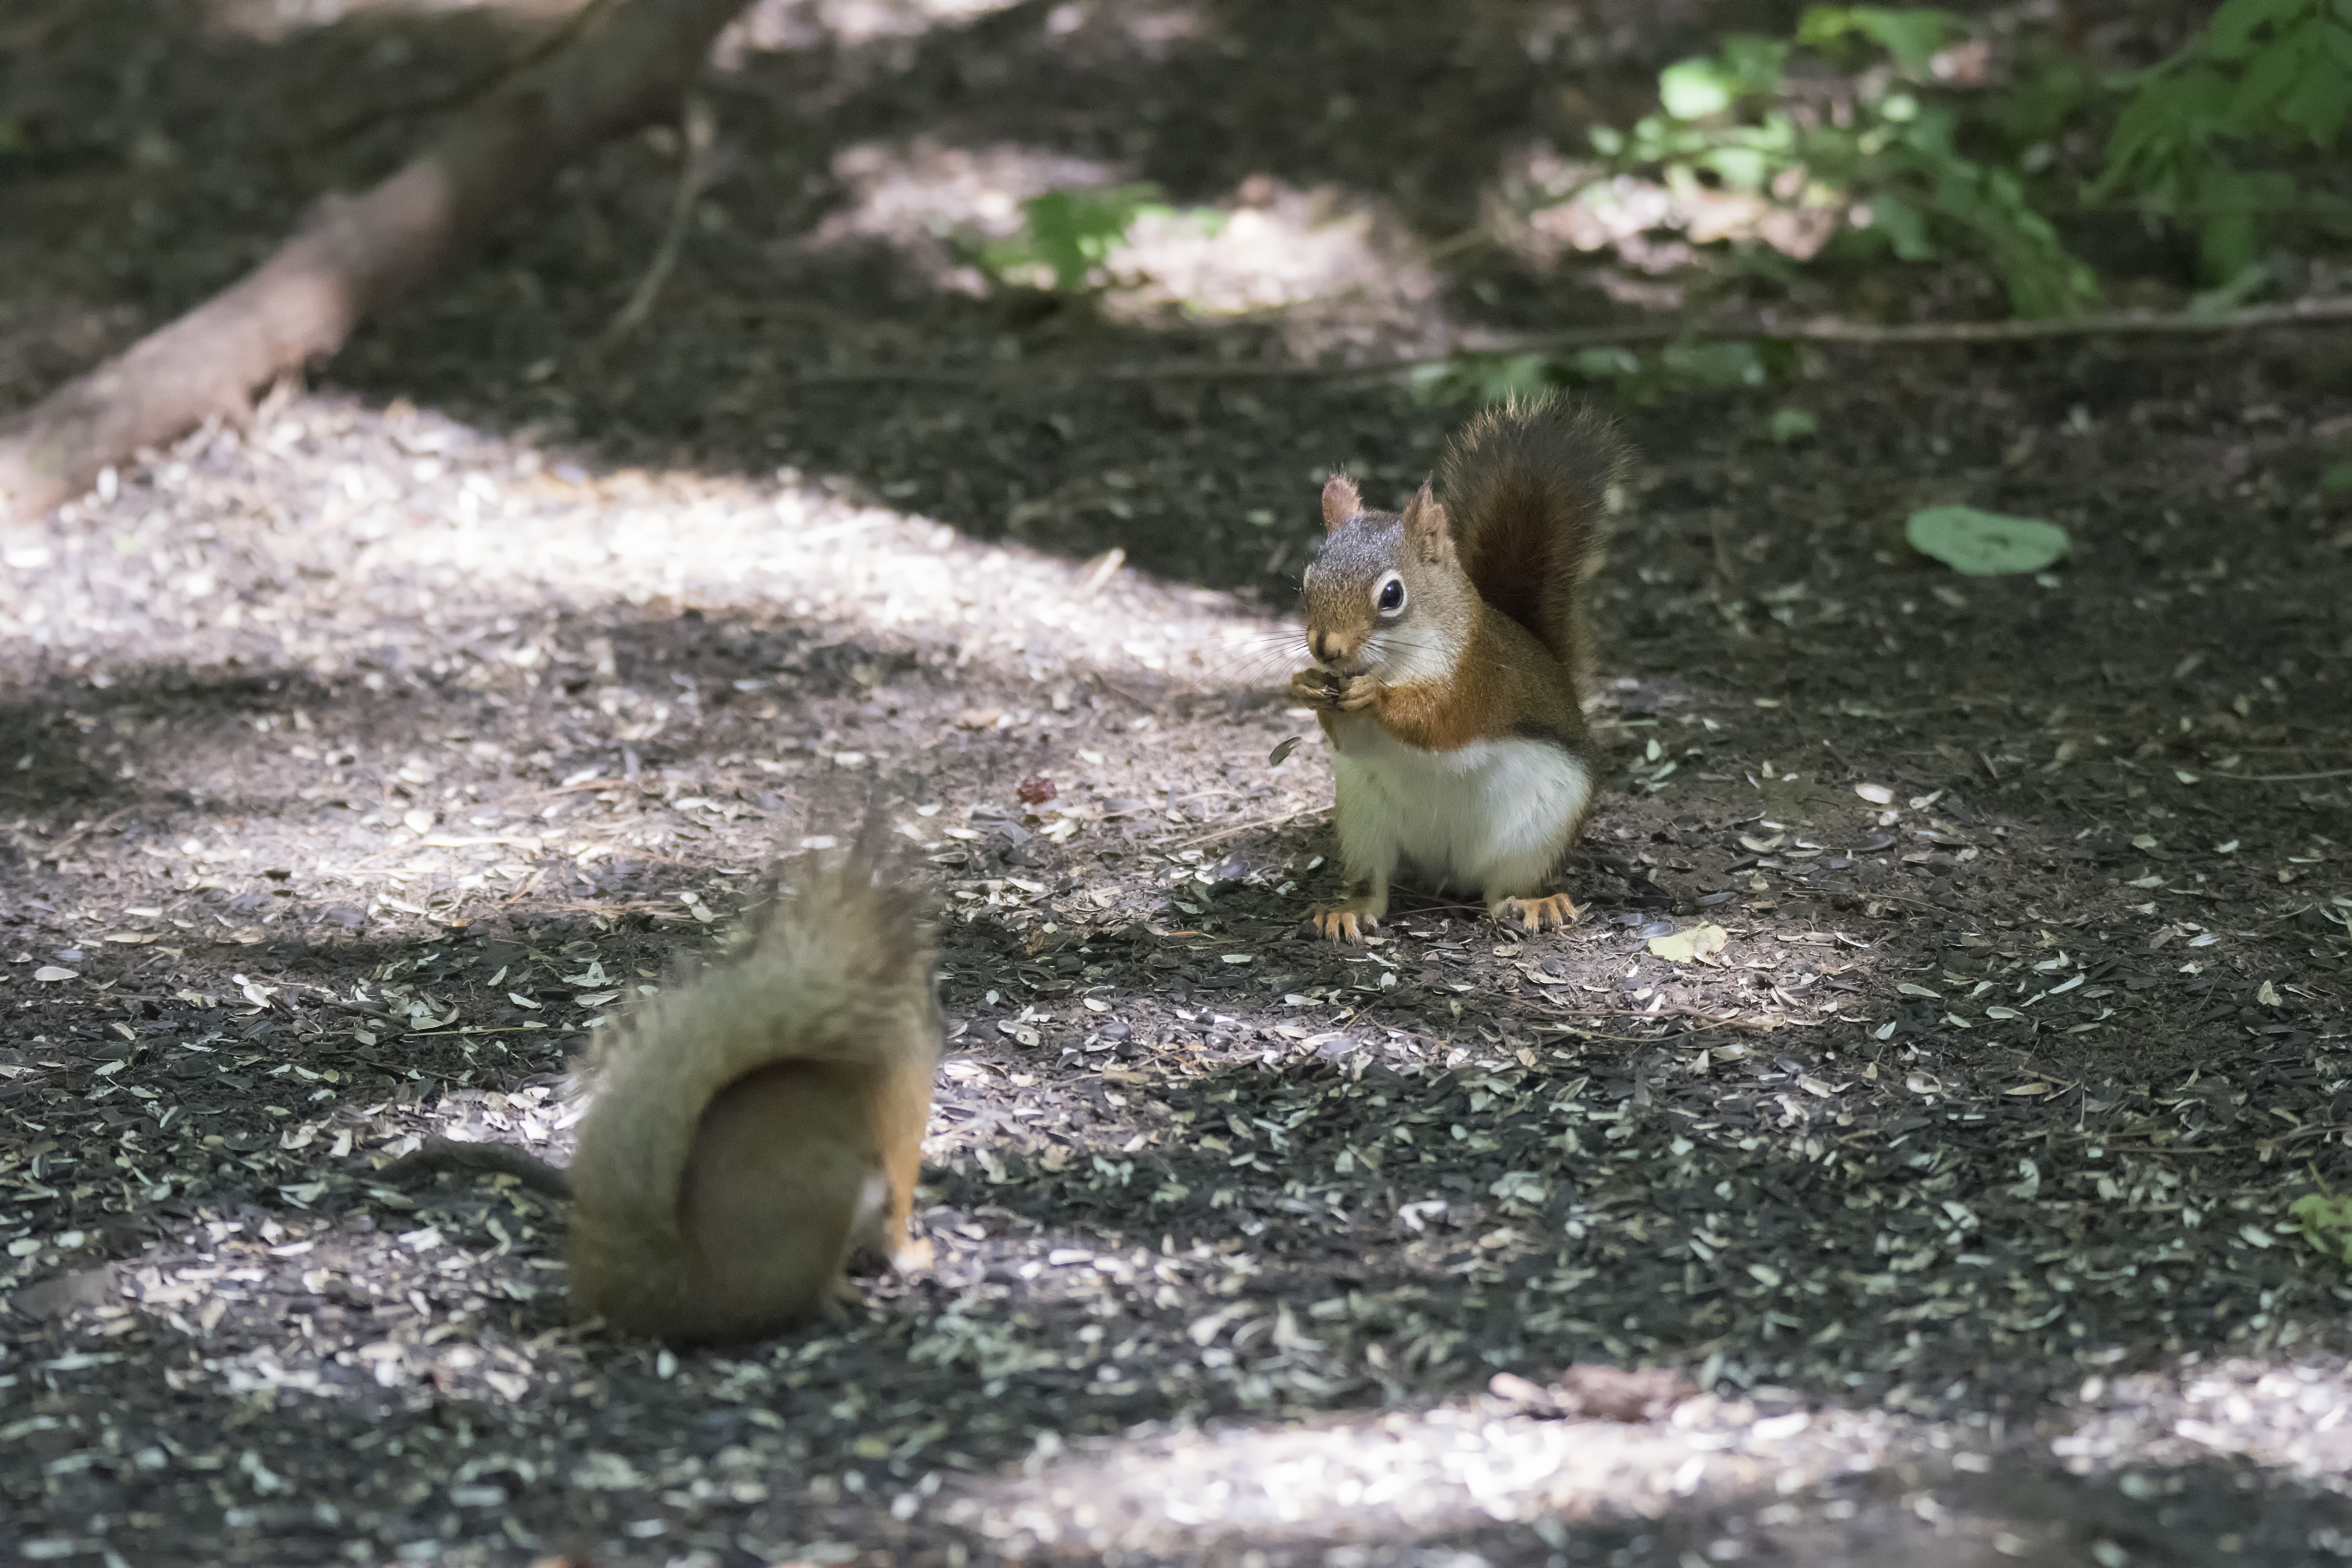
wildlife, mammal, squirrel, rodent, fauna, canada, vertebrate, chipmunk, quebec, sherbrooke, cureuil